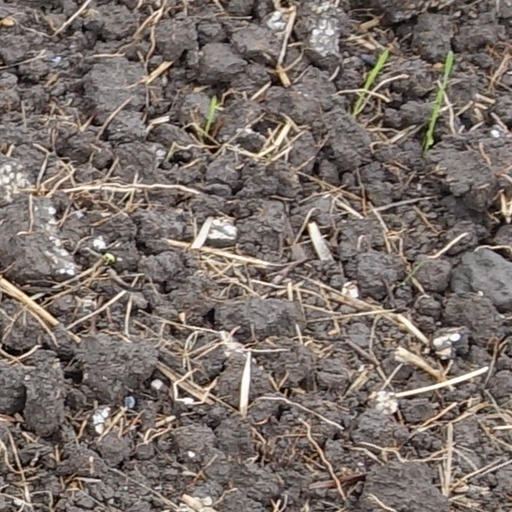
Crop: wheat